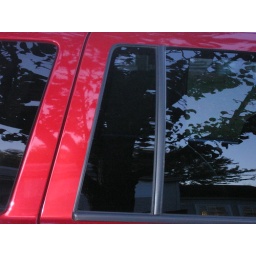
distorted tree in car